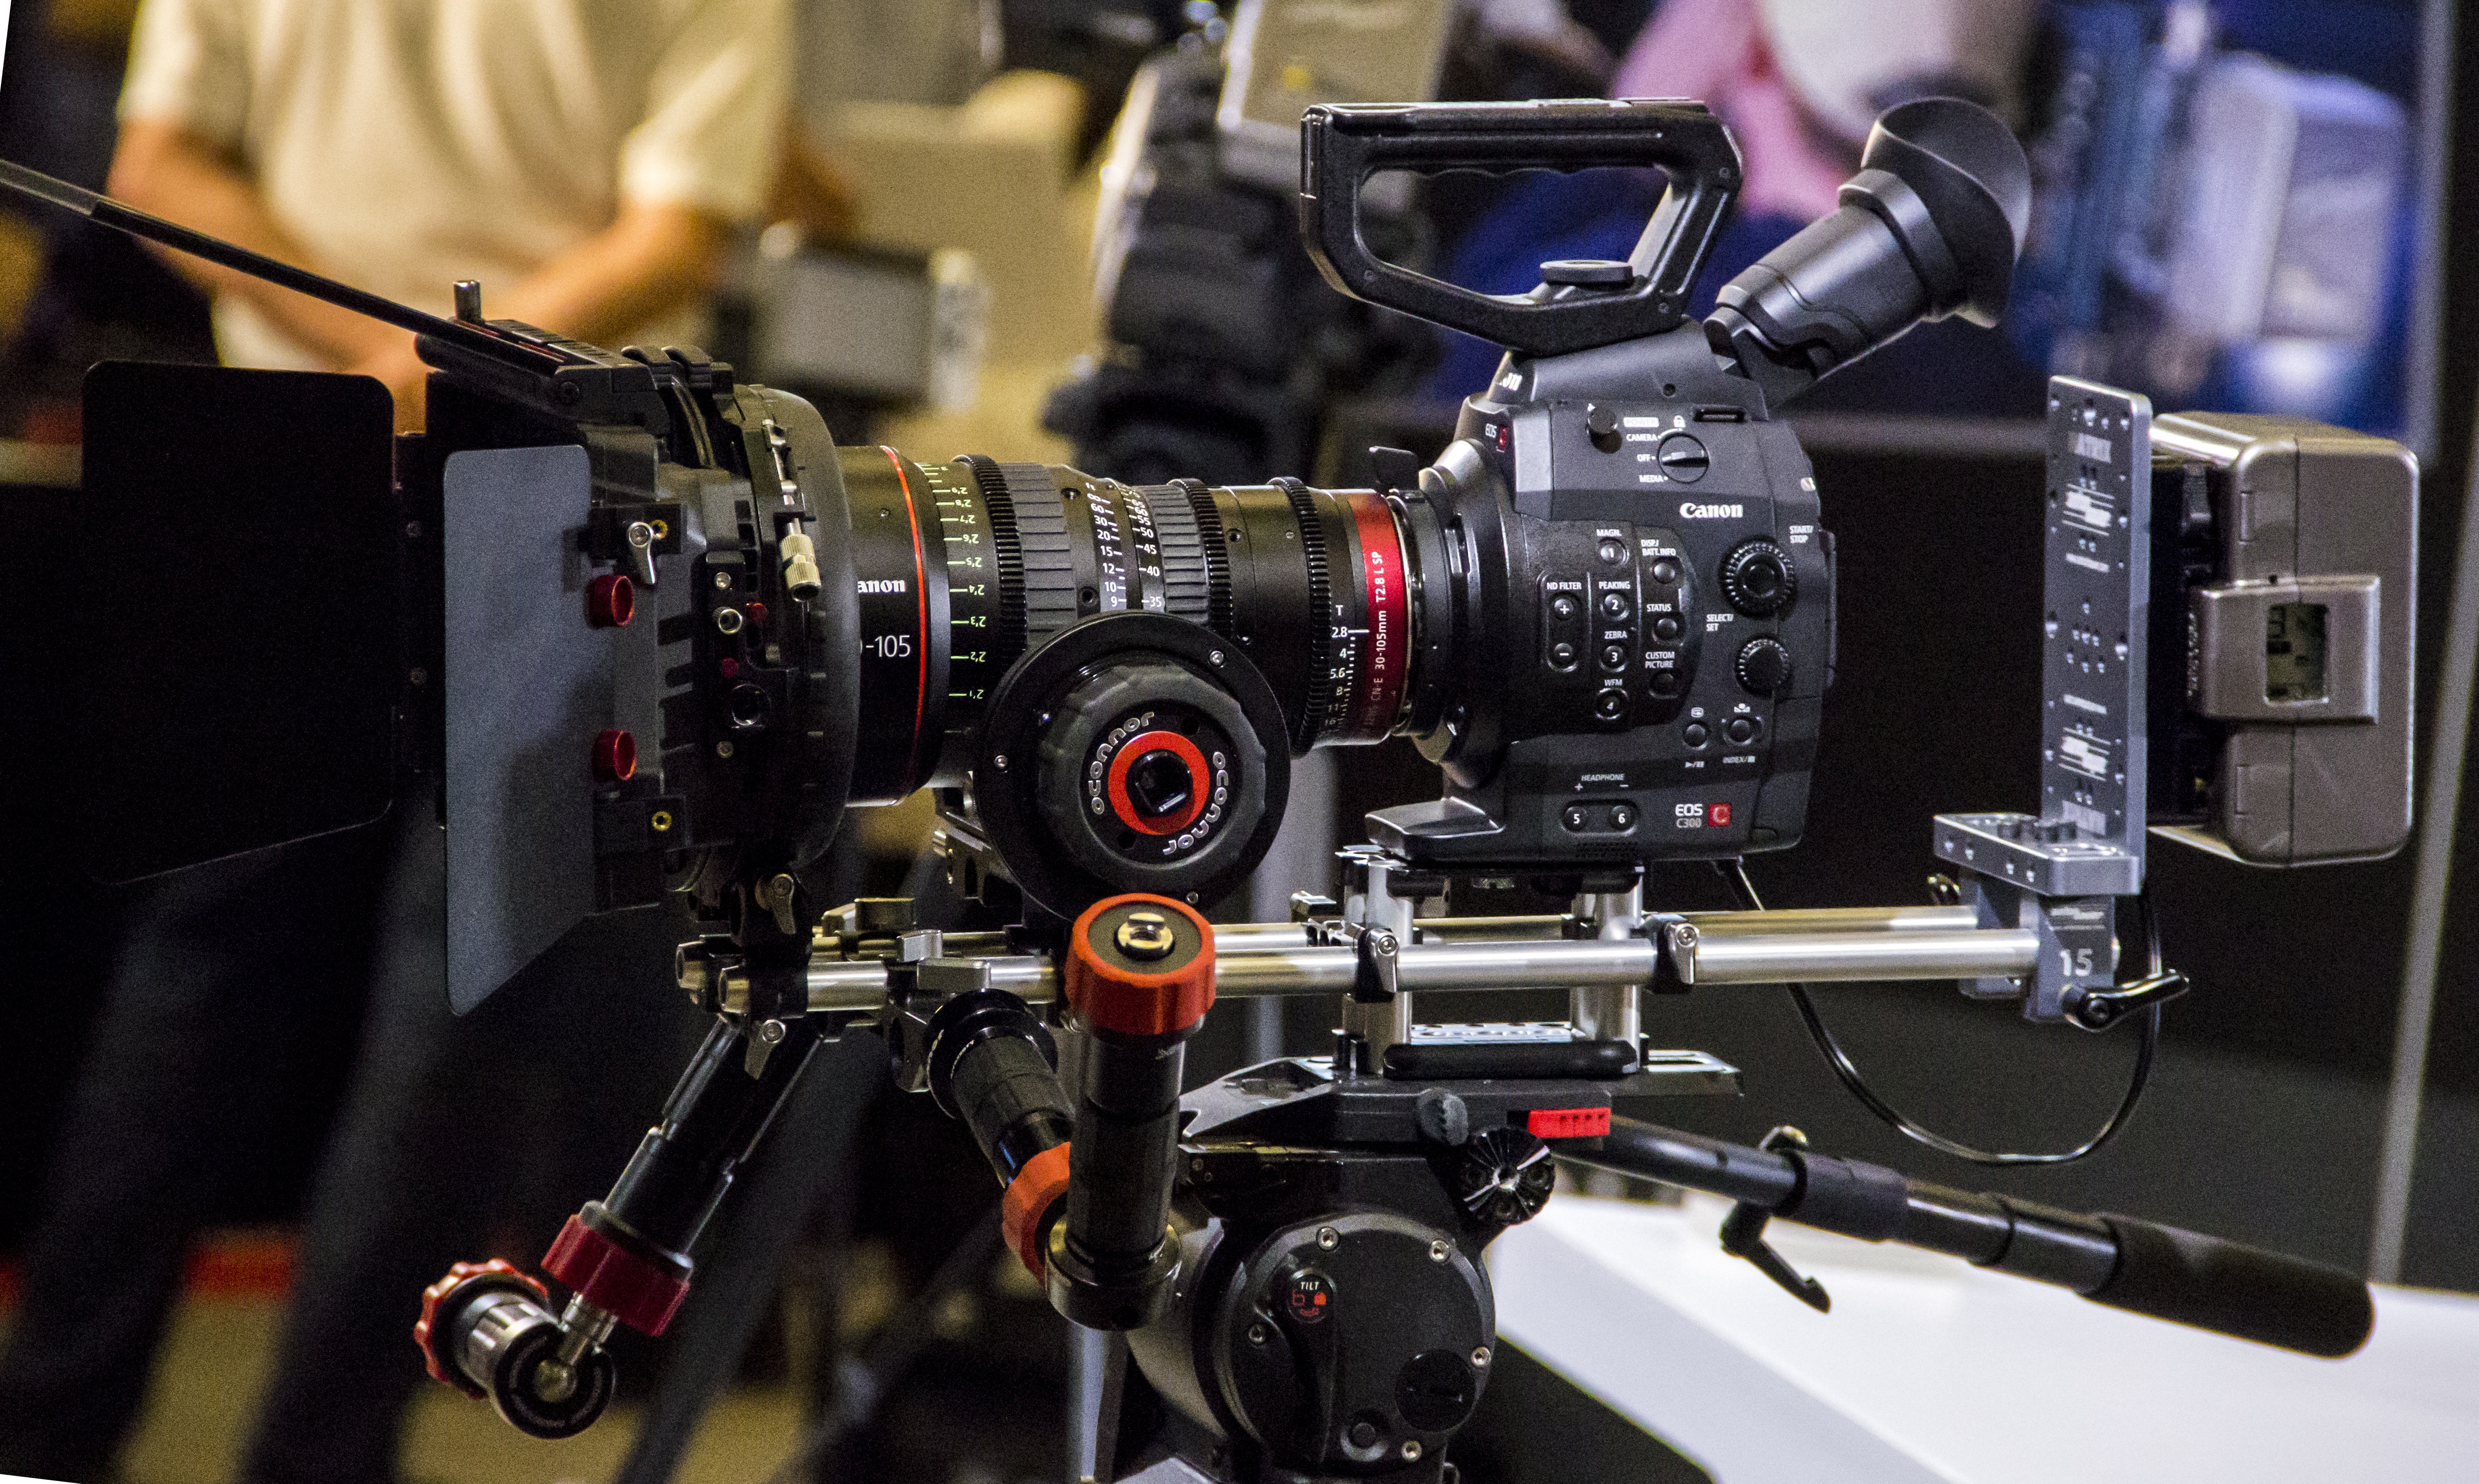
technology, car, camera, photography, vehicle, lens, equipment, studio, professional, black, reflex camera, digital camera, digital, filmmaking, cinematographer, digital slr, single lens reflex camera, cameras optics, camera operator